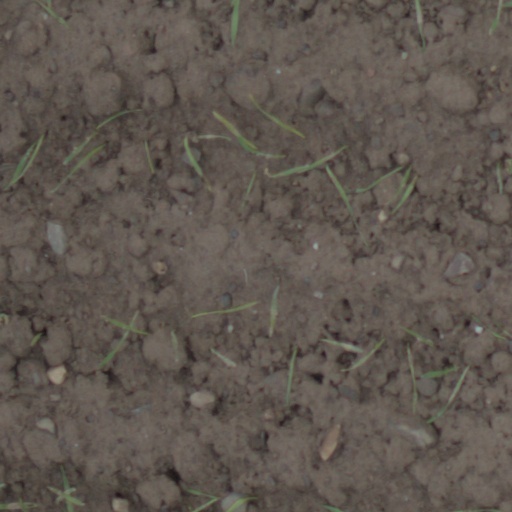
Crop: wheat